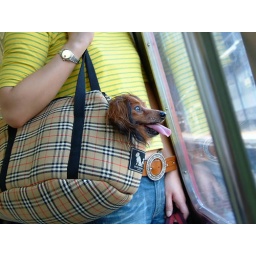
on the train in bag